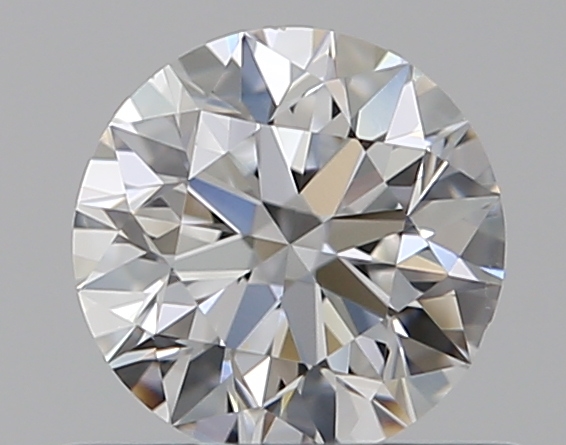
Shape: round
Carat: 0.5
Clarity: VS2
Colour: E
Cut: EX
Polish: EX
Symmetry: VG
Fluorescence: N
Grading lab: GIA
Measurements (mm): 5.02 x 5.06 x 3.16